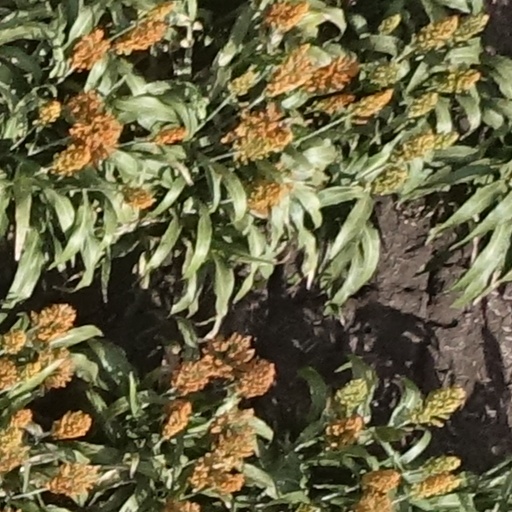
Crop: sorghum